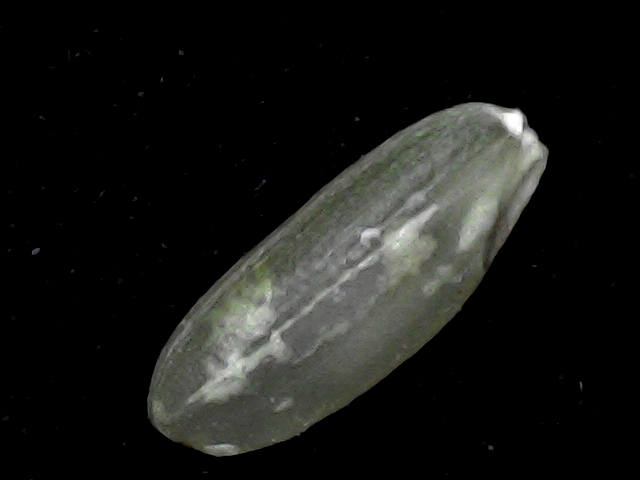
Rice variety: BR22